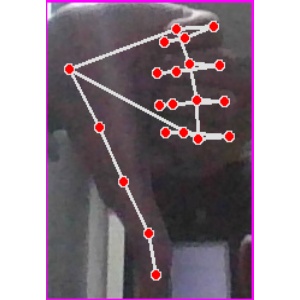
अक्षर: फ